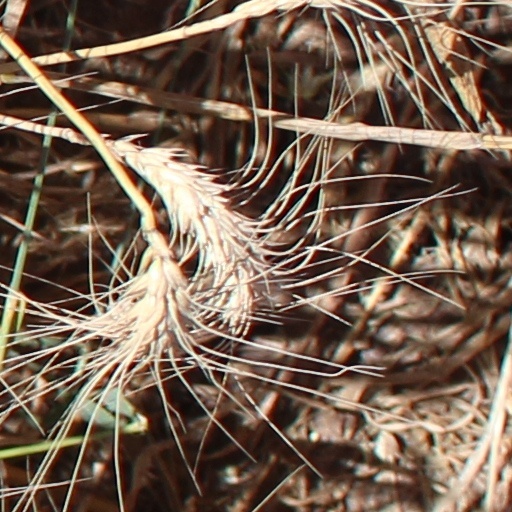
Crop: wheat